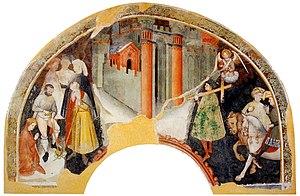
Fresque Il ritrovamento e l'esaltazione della croce, Museo Diocesano Albani, Urbino
Le Musée diocésain Albani est un musée situé à Urbino dans la région italienne des Marches.